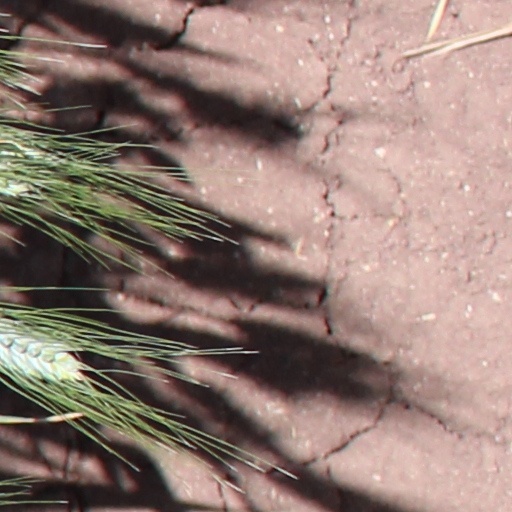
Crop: wheat